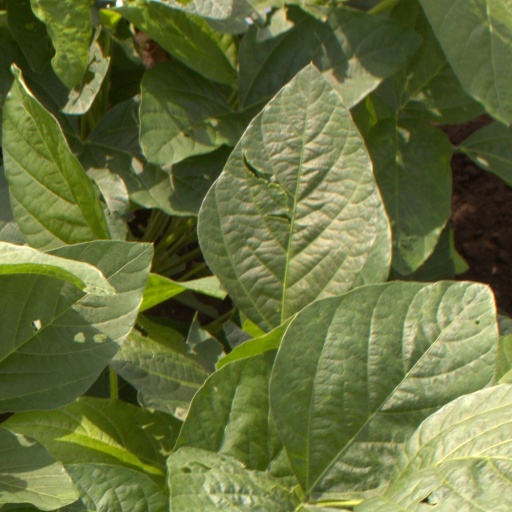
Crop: soybean